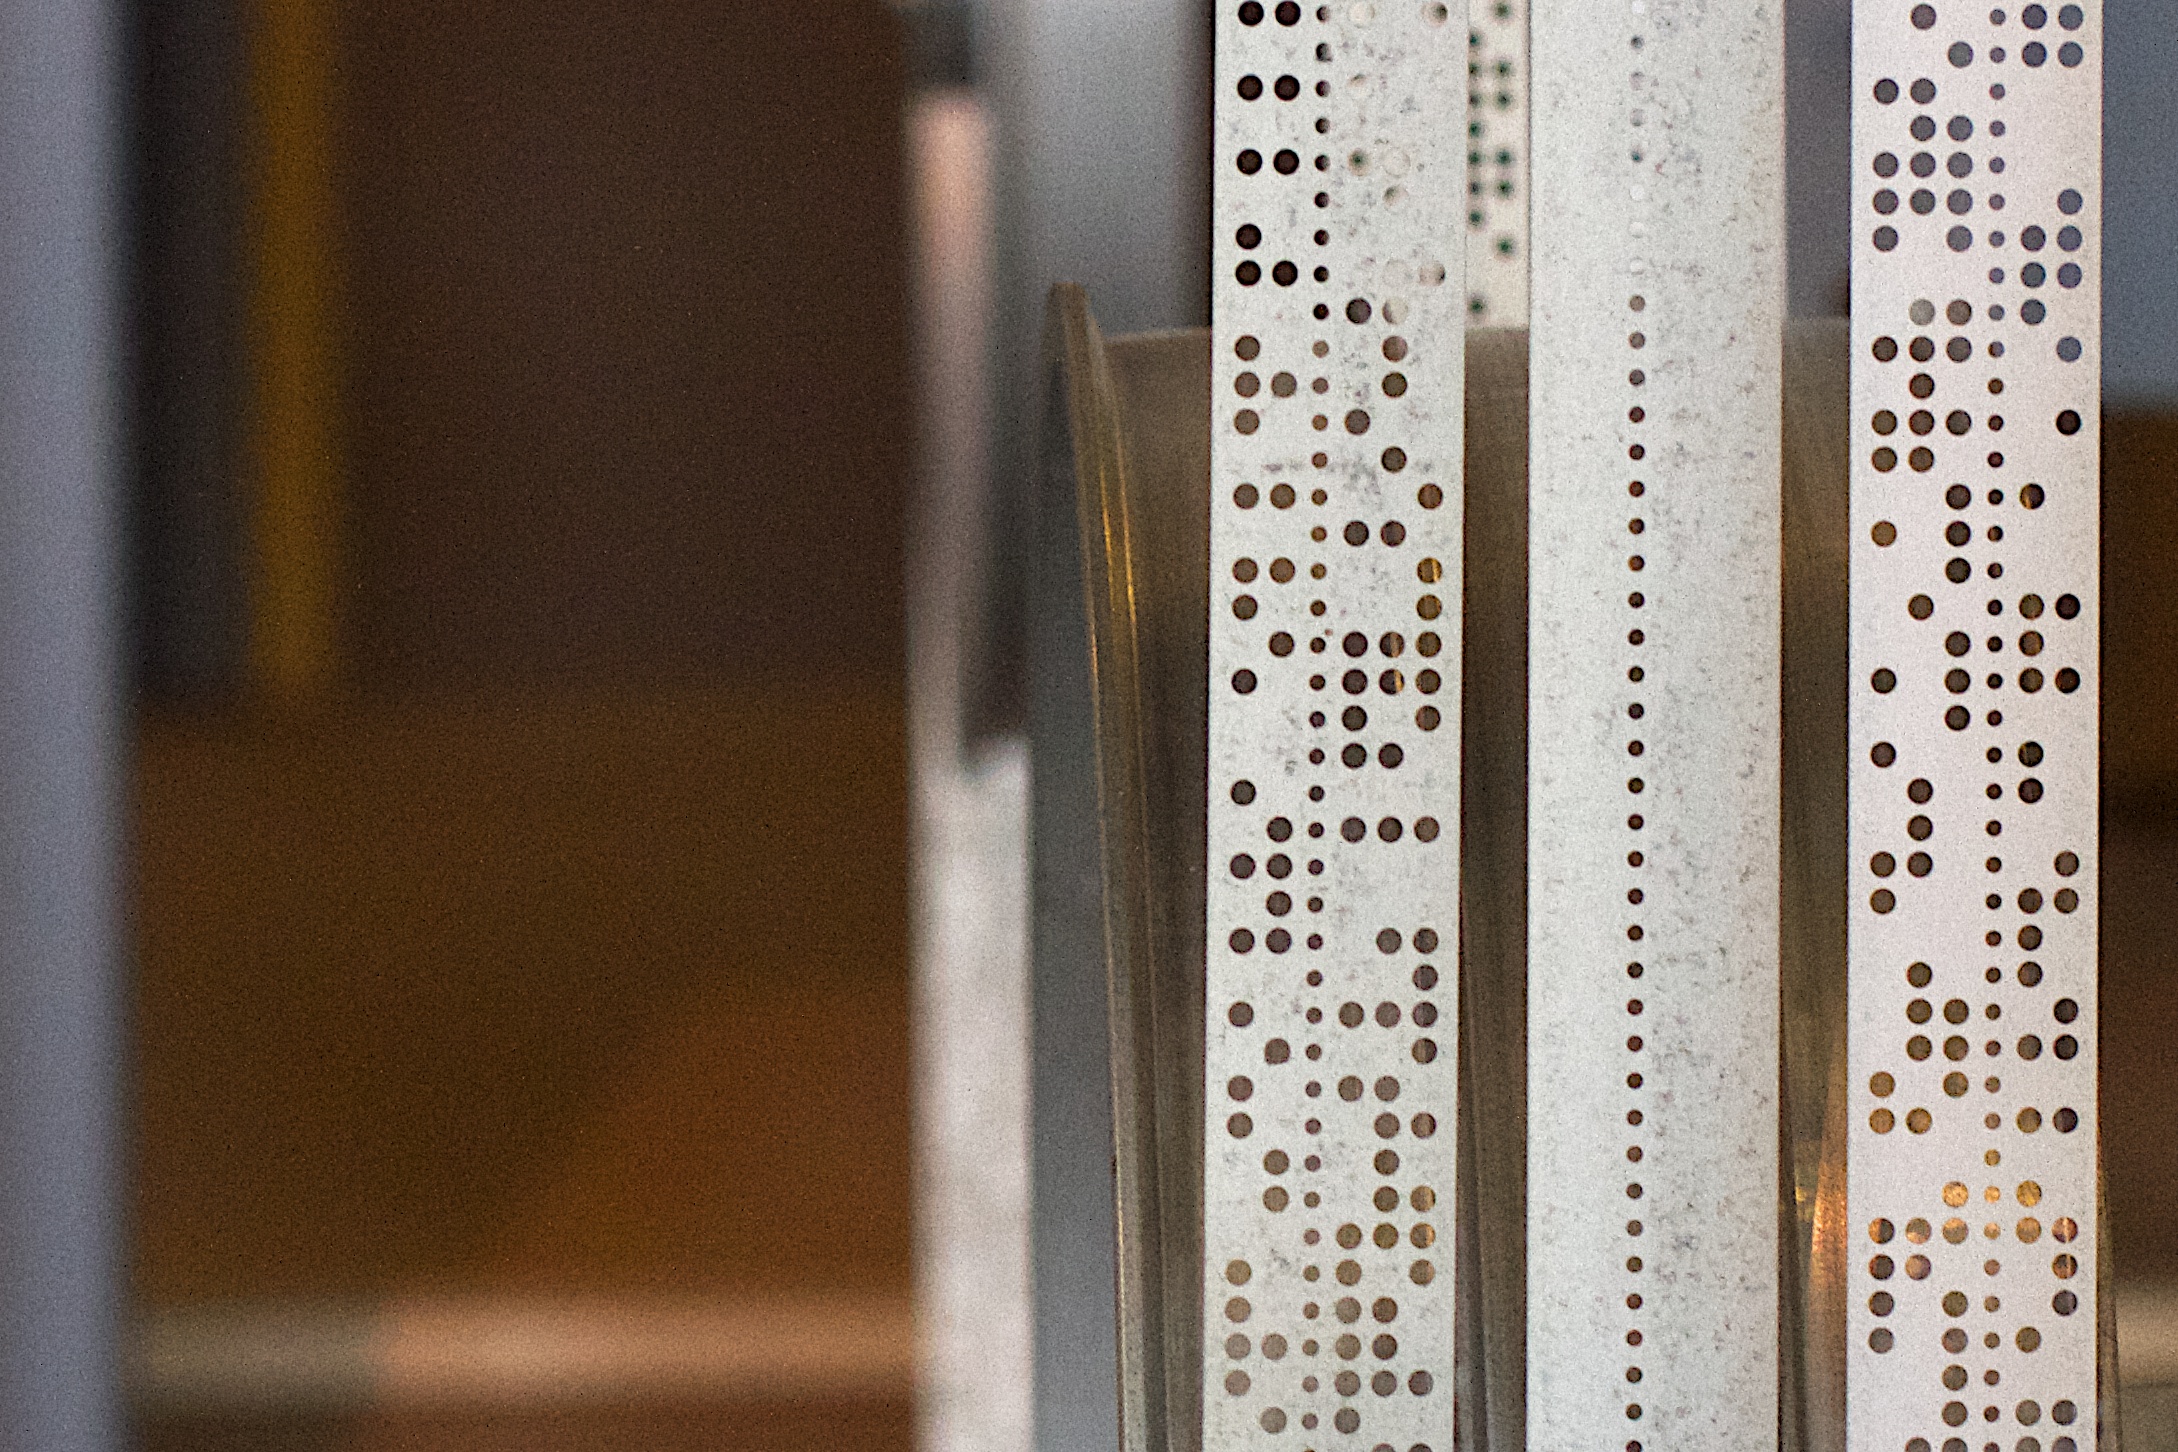
light, white, glass, wall, line, color, lighting, door, interior design, design, shape, tnmoc, window covering